Knockout (1935 film)

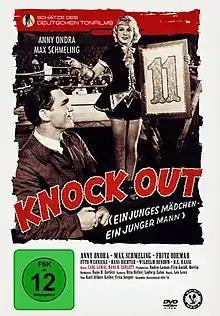
DVD cover

Knockout is a 1935 German sports film directed by Carl Lamac and Hans H. Zerlett and starring Anny Ondra, Max Schmeling, and Hans Schönrath.